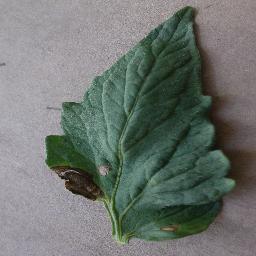
Label: Tomato___Early_blight